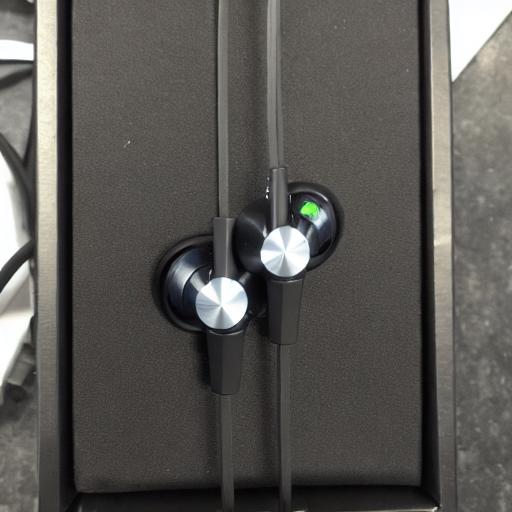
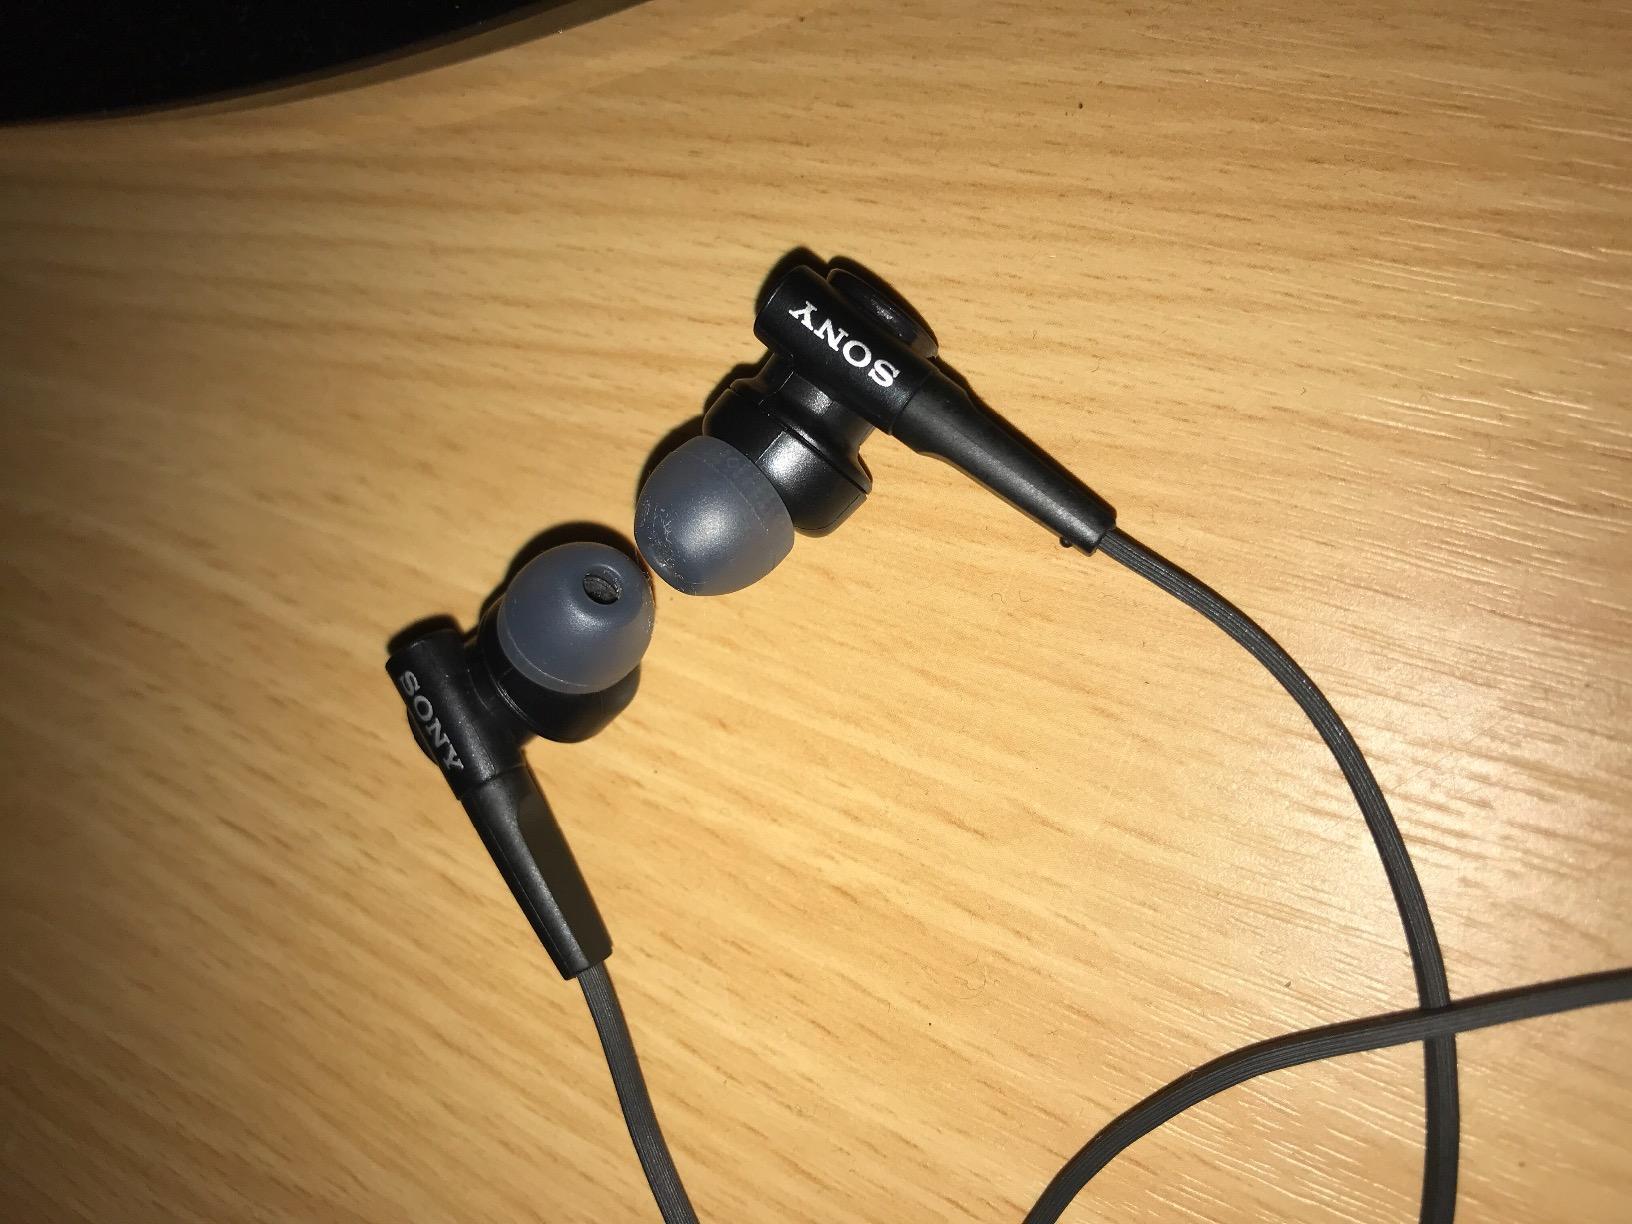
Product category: headphones
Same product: no